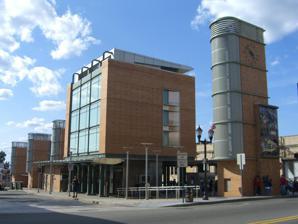
Building: Bergenline Avenue station
Country: United States of America
Year built: 2006
Light rail station in Union City, New Jersey, US Bergenline Avenue A northbound train at the station in 2024 General information Location Bergenline Avenue between 48th and 49th Streets Union City, New Jersey Coordinates 40°46′55″N 74°01′19″W / 40.782077°N 74.02185°W / 40.782077; -74.02185 Owned by New Jersey Transit Platforms 1 island platform Tracks 2 Connections NJ Transit Bus : 22 , 84 , 86 , 89 , 156 , 159 , 181 Construction Bicycle facilities Yes Accessible Yes Other information Fare zone 1 History Opened February 25, 2006 ( February 25, 2006 ) Services Preceding station NJ Transit Following station Port Imperial toward West Side Avenue West Side–Tonnelle Tonnelle Avenue Terminus Port Imperial toward Hoboken Hoboken–Tonnelle Location Bergenline Avenue is a station on the Hudson–Bergen Light Rail (HBLR). The intermodal facility is located on 49th Street between Bergenline Avenue and Kennedy Boulevard in Union City, New Jersey , near its border with West New York and North Bergen . The station opened on February 25, 2006. Bergenline Avenue is the only stop in the HBLR system with an underground platform. Located 160 feet below the Hudson Palisades in the former Weehawken Terminal tunnel of the West Shore Railroad , it is reached by elevators traveling from street-level entrances located just north of bus bays. The station was designed by FXFOWLE Architects . The four porcelain enamel on steel murals that adorn the complex are entitled Between Manhattan and Meadowlands , and were created by Maria Mijares. References